Jingning County, Gansu

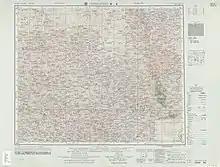
Map including Jingning (labeled as CHING-NING (walled) ) (AMS, 1954)

Located in the Loess Plateau, it is at an altitude of around 2,000 meters. The county has an area of 2,193 km. Out of its population of 463,400, 444,500 (95.92%) are registered as working in agriculture. Ethnic Han and Hui make up most of the population.